Kattu Narasimhaperumal Temple, Srirangam

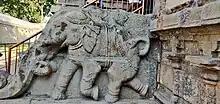
Sculpture at the temple.

Holy water from the river Kollidam is brought by elephant to the temple and "Jyeshtabhishekam" (divine ablution) is performed.